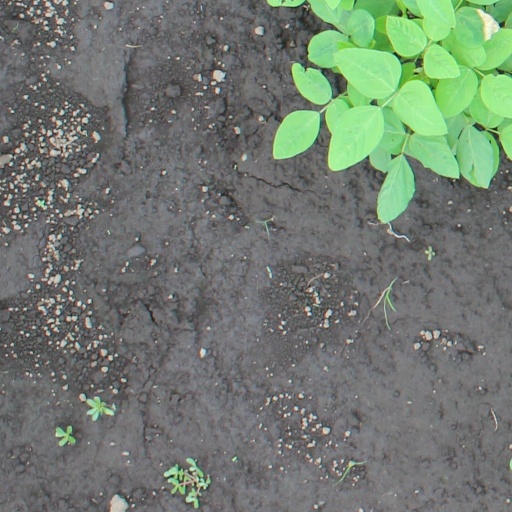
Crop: soybean